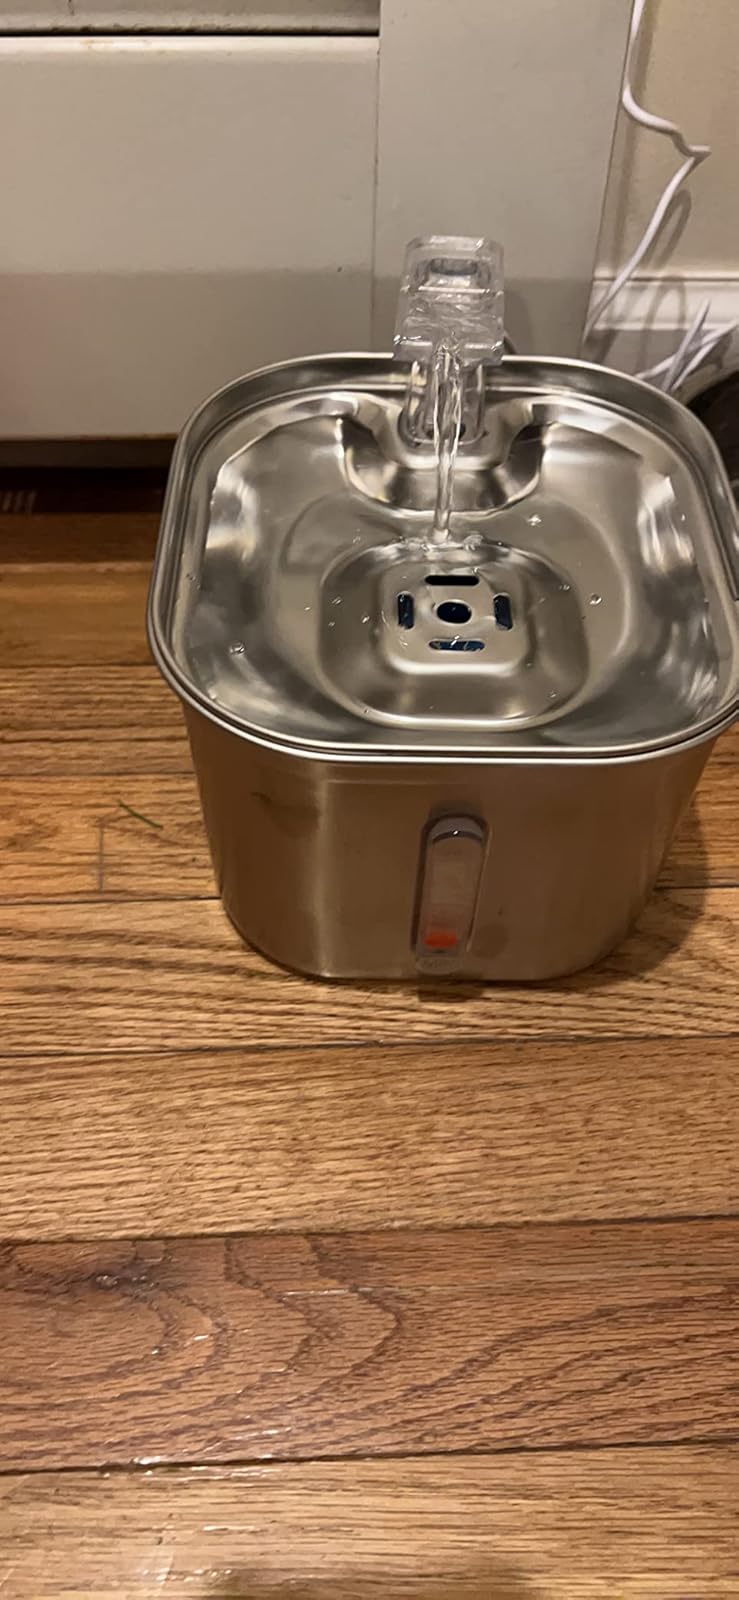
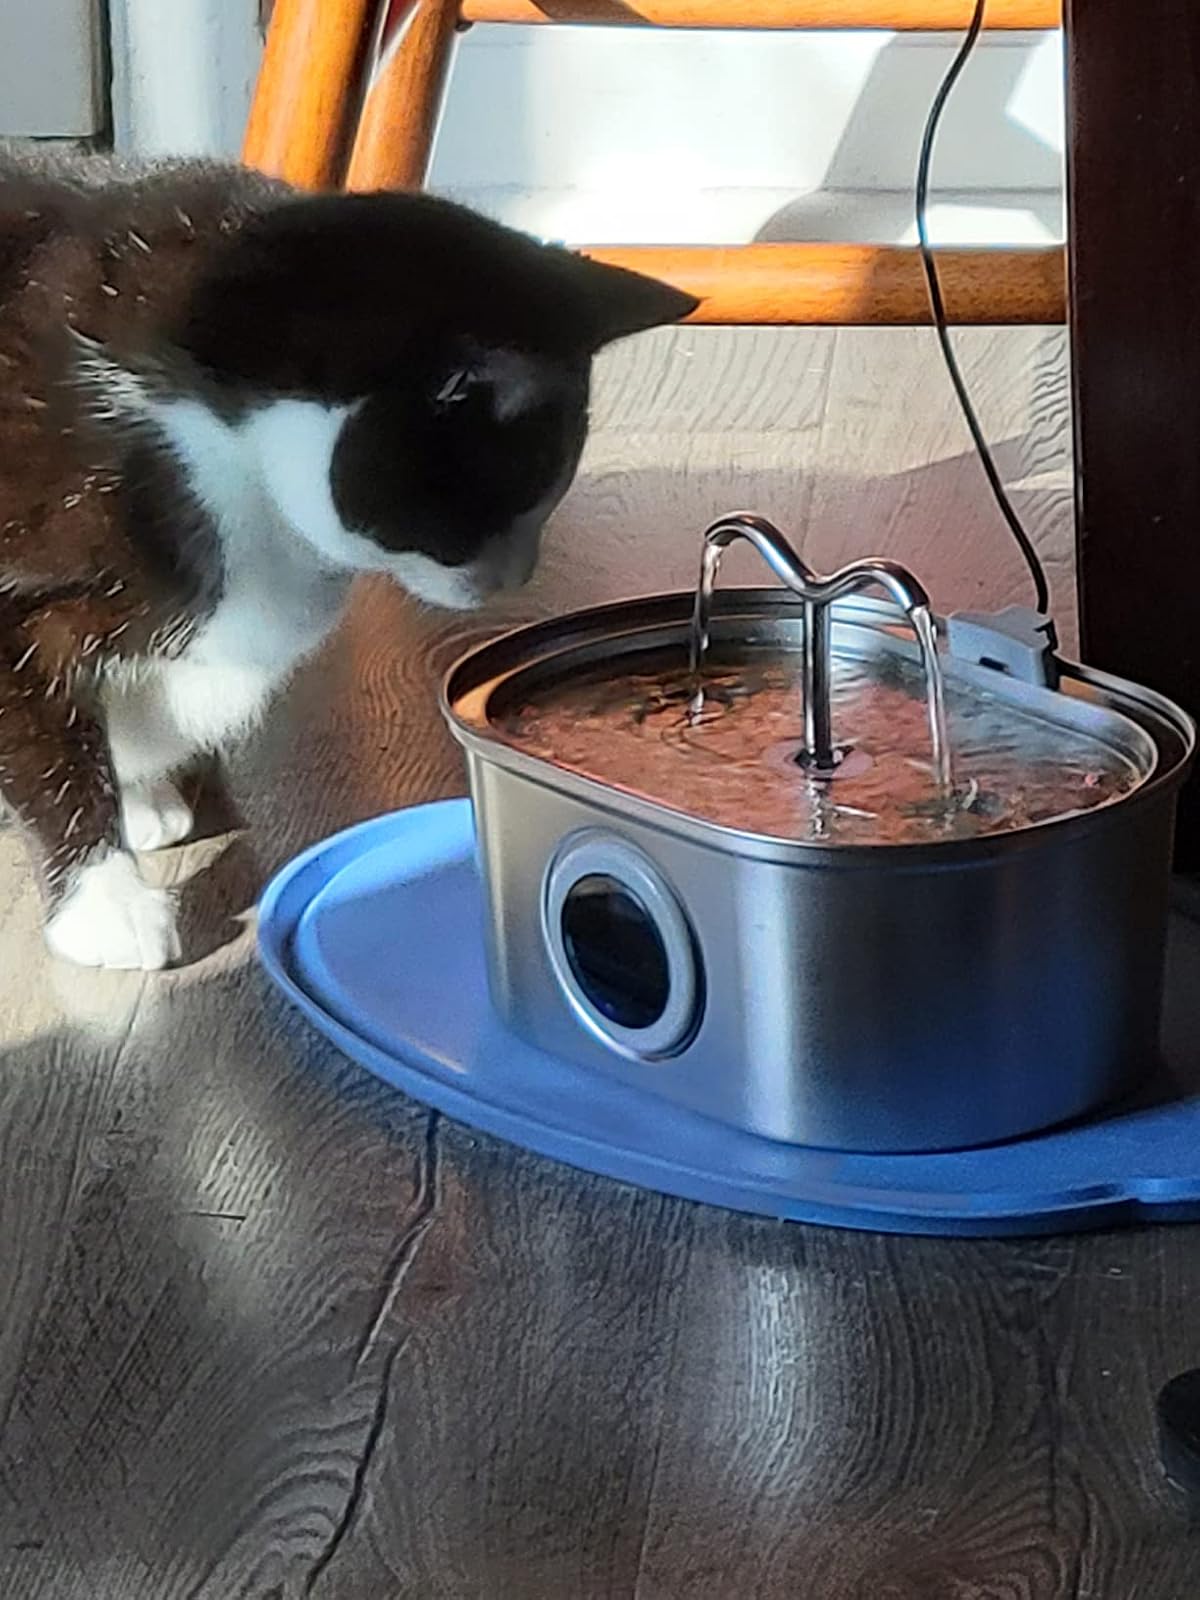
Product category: items_bowl
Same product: no